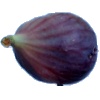
Label: fig